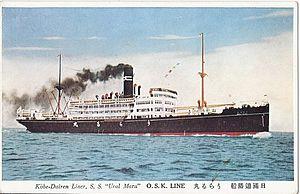
Cette liste dresse les plus grandes catastrophes maritimes pendant la Seconde Guerre mondiale au regard du nombre de victimes. Du fait de son contexte, une Seconde Guerre mondiale sanguinaire entachée de nombreux drames, ces catastrophes resteront longtemps quasi ignorées.